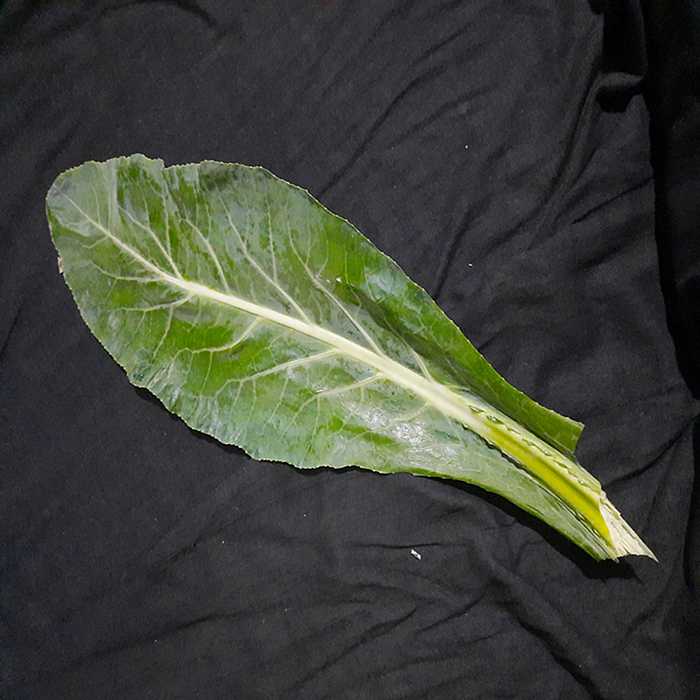
Plant: Cauliflower
Label: Fresh leaf